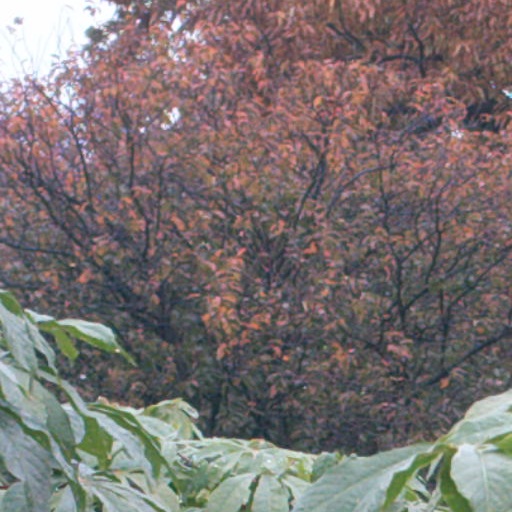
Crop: cassava